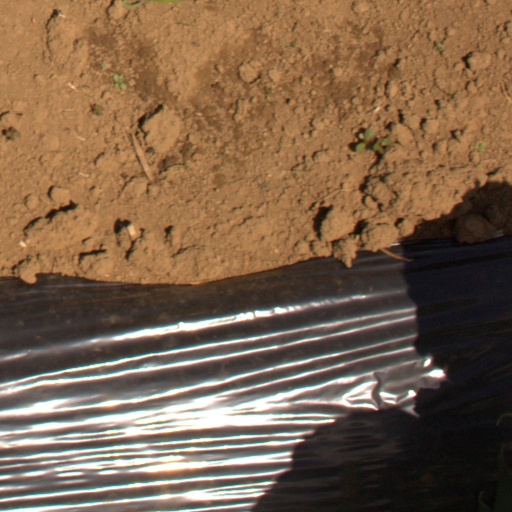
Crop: Jerusalem artichoke